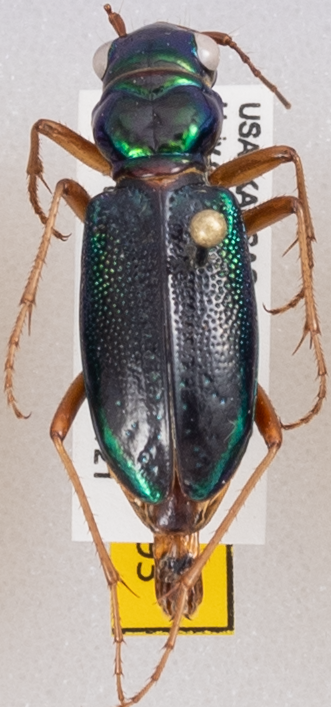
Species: Tetracha virginica
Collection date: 2020-07-21
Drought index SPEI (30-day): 1.28
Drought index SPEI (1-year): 1.28
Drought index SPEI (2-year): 1.93